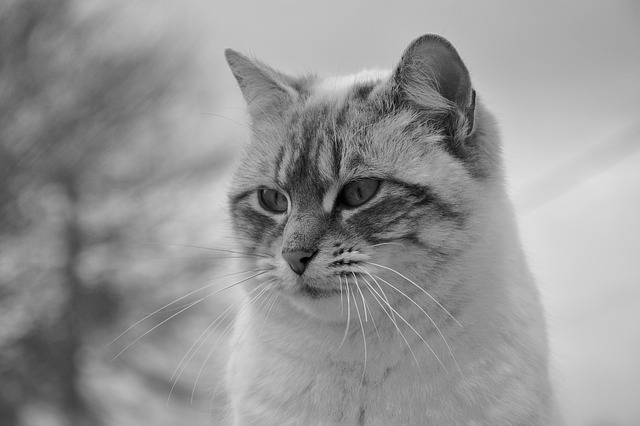
Label: cat